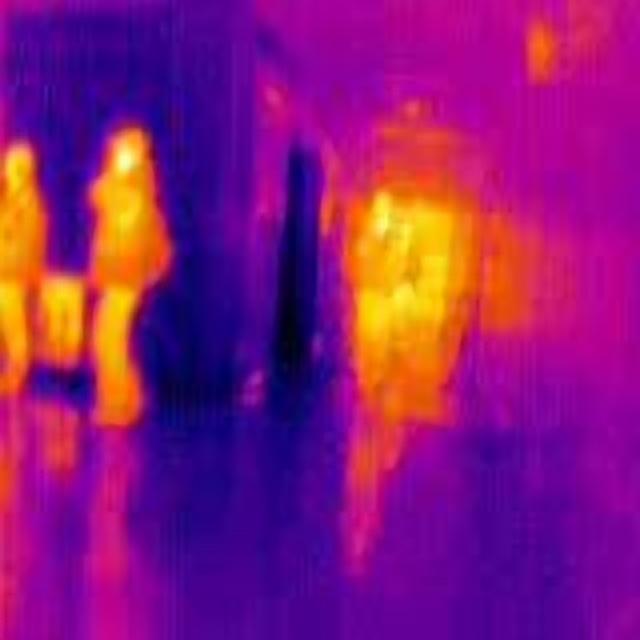
Detected objects:
label: person
label: person
label: person